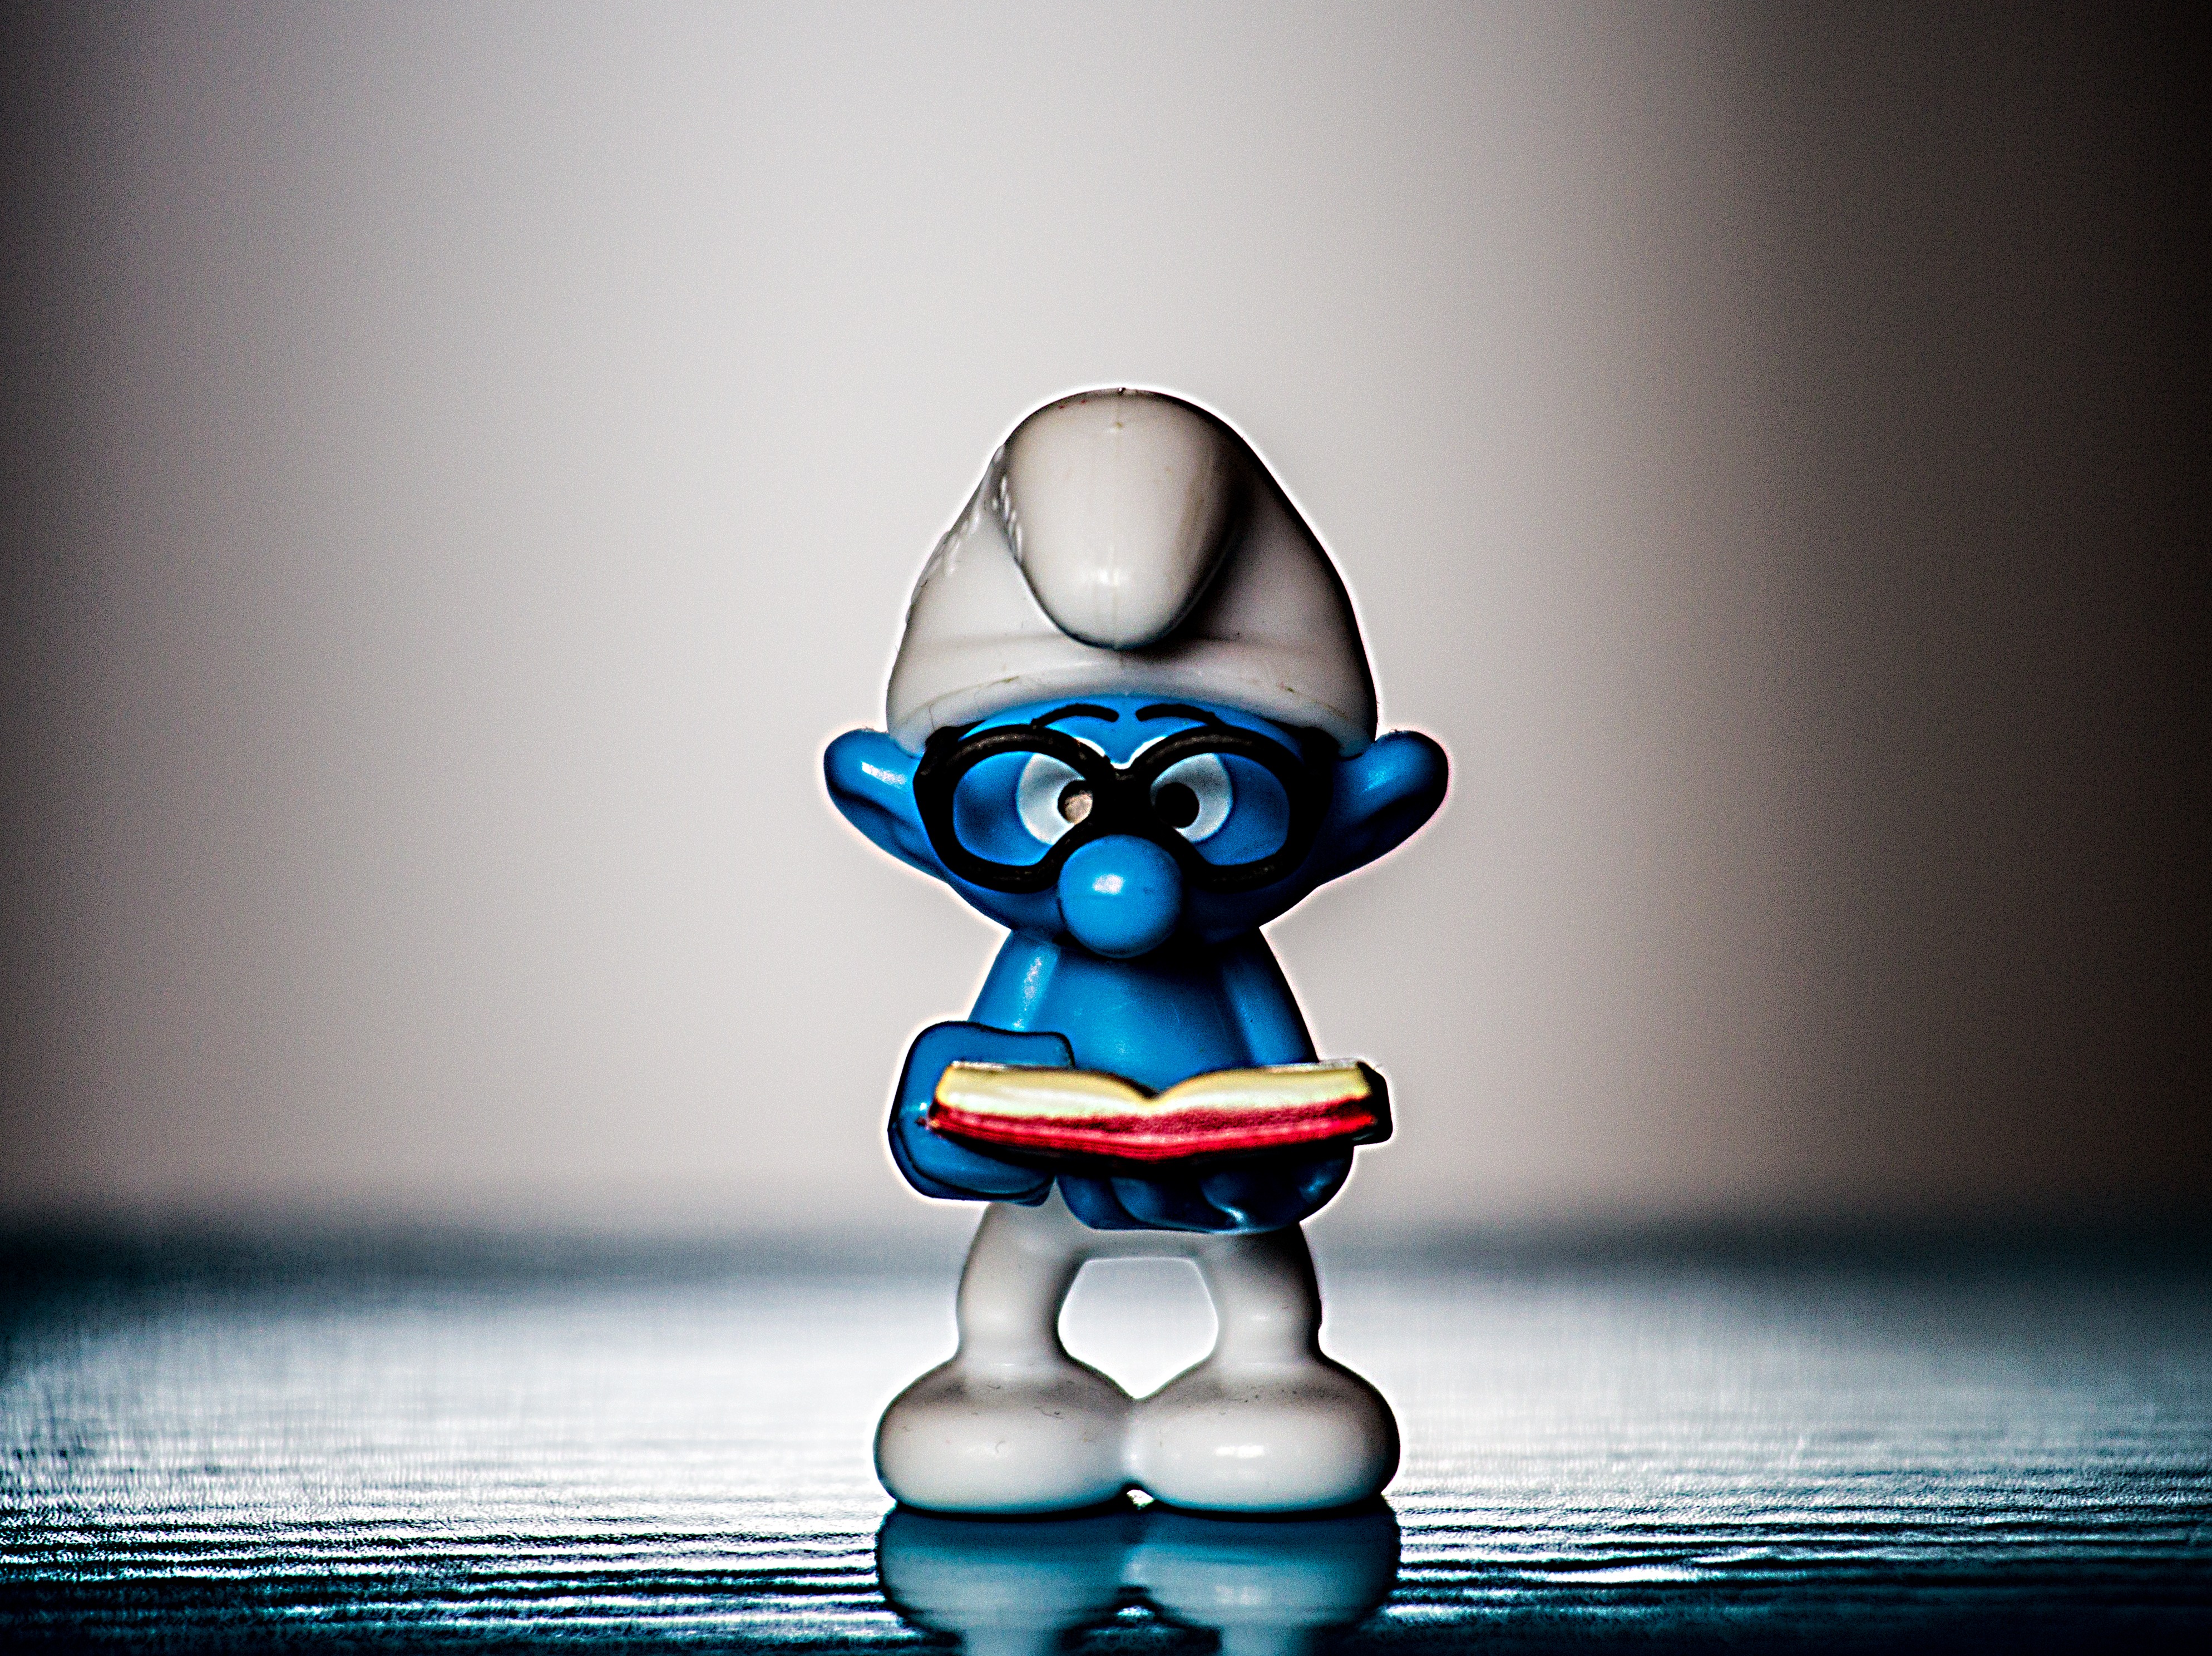
read, decoration, blue, art, illustration, collect, smurf, computer wallpaper